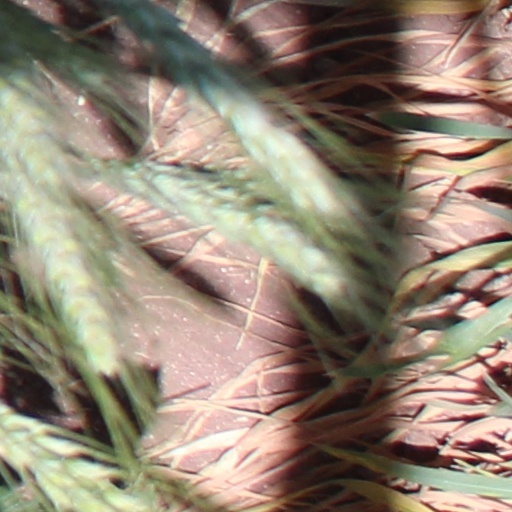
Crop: wheat